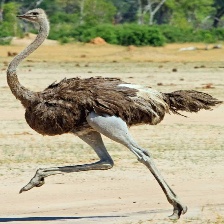
Species: OSTRICH
Scientific name: STRUTHIO CAMELUS